2013–14 Euro Hockey League

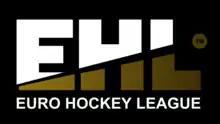

The 2013–14 Euro Hockey League was the seventh season of the Euro Hockey League, Europe's premier club field hockey tournament organized by the European Hockey Federation. The group phase was held in Barcelona, Spain, and Lille, France, in October 2013 and the knockout stage was held in Eindhoven, Netherlands in April 2014.